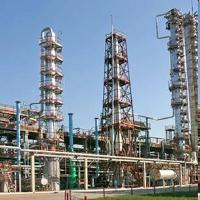
Weather: sun or clear